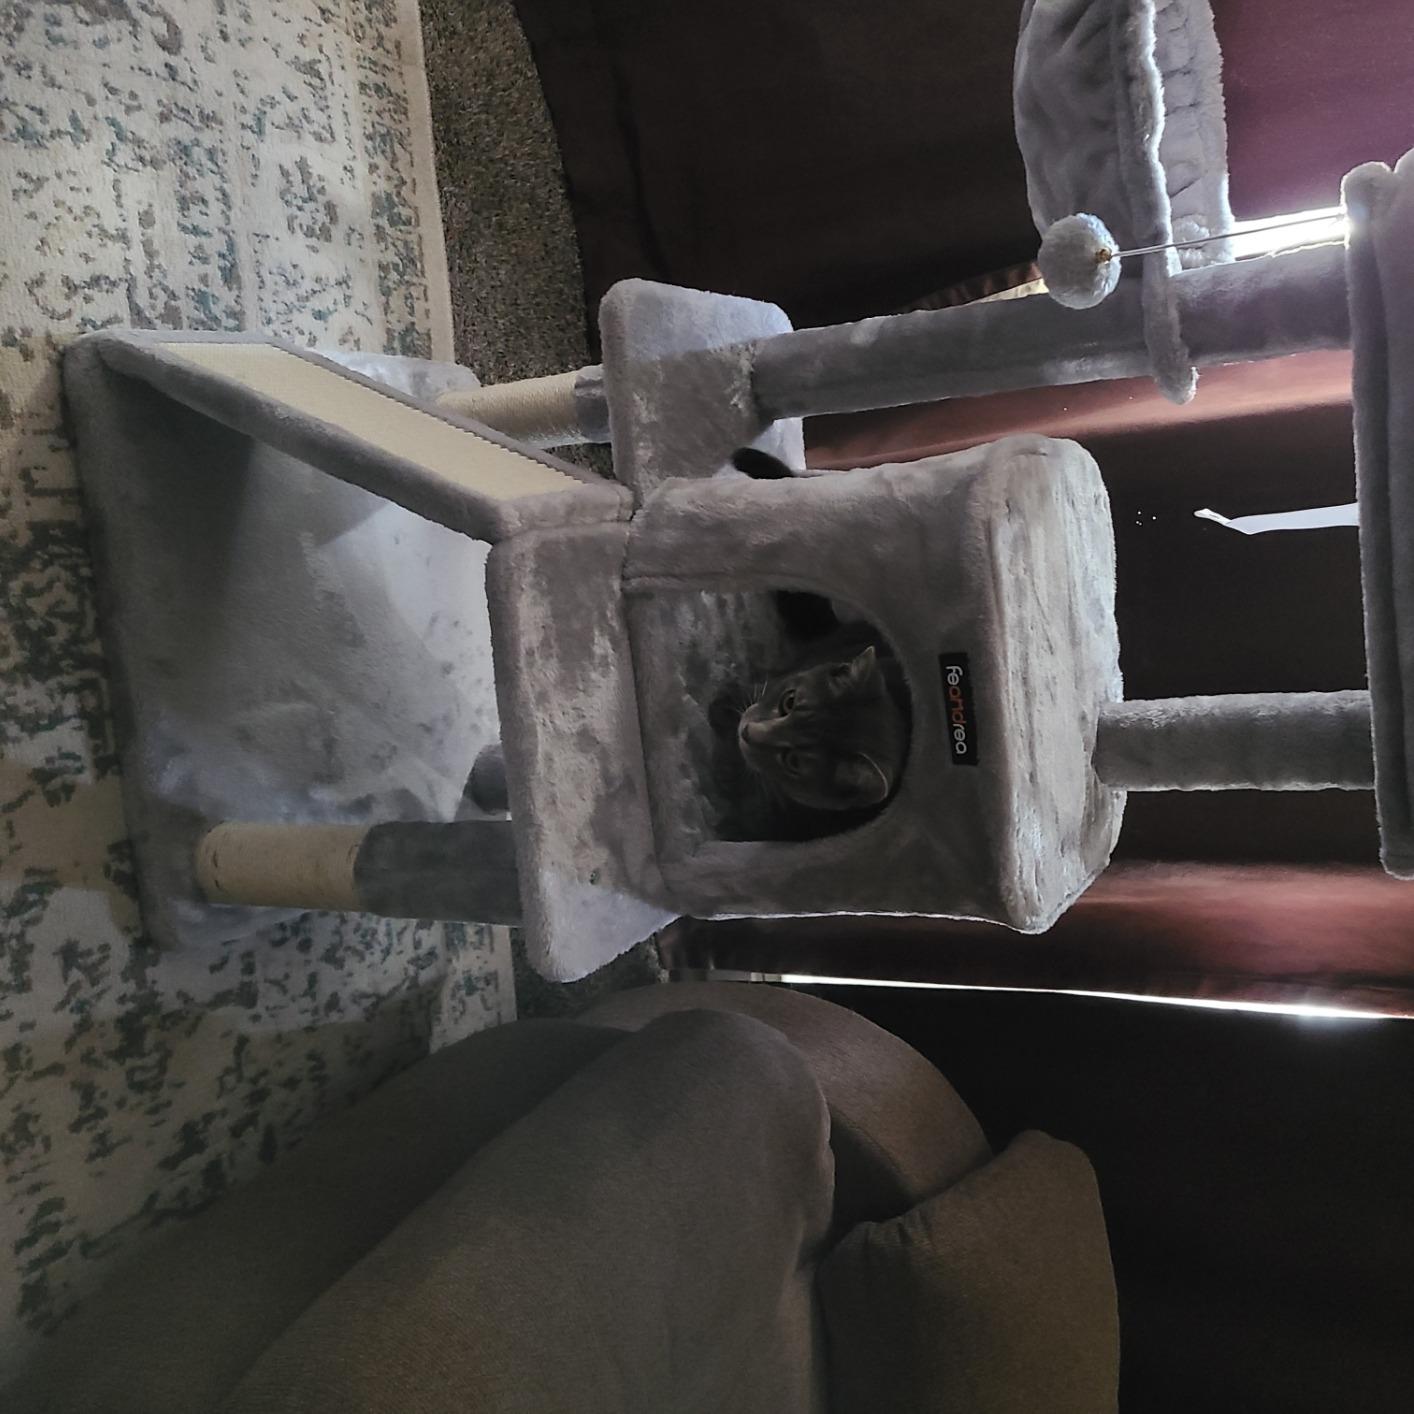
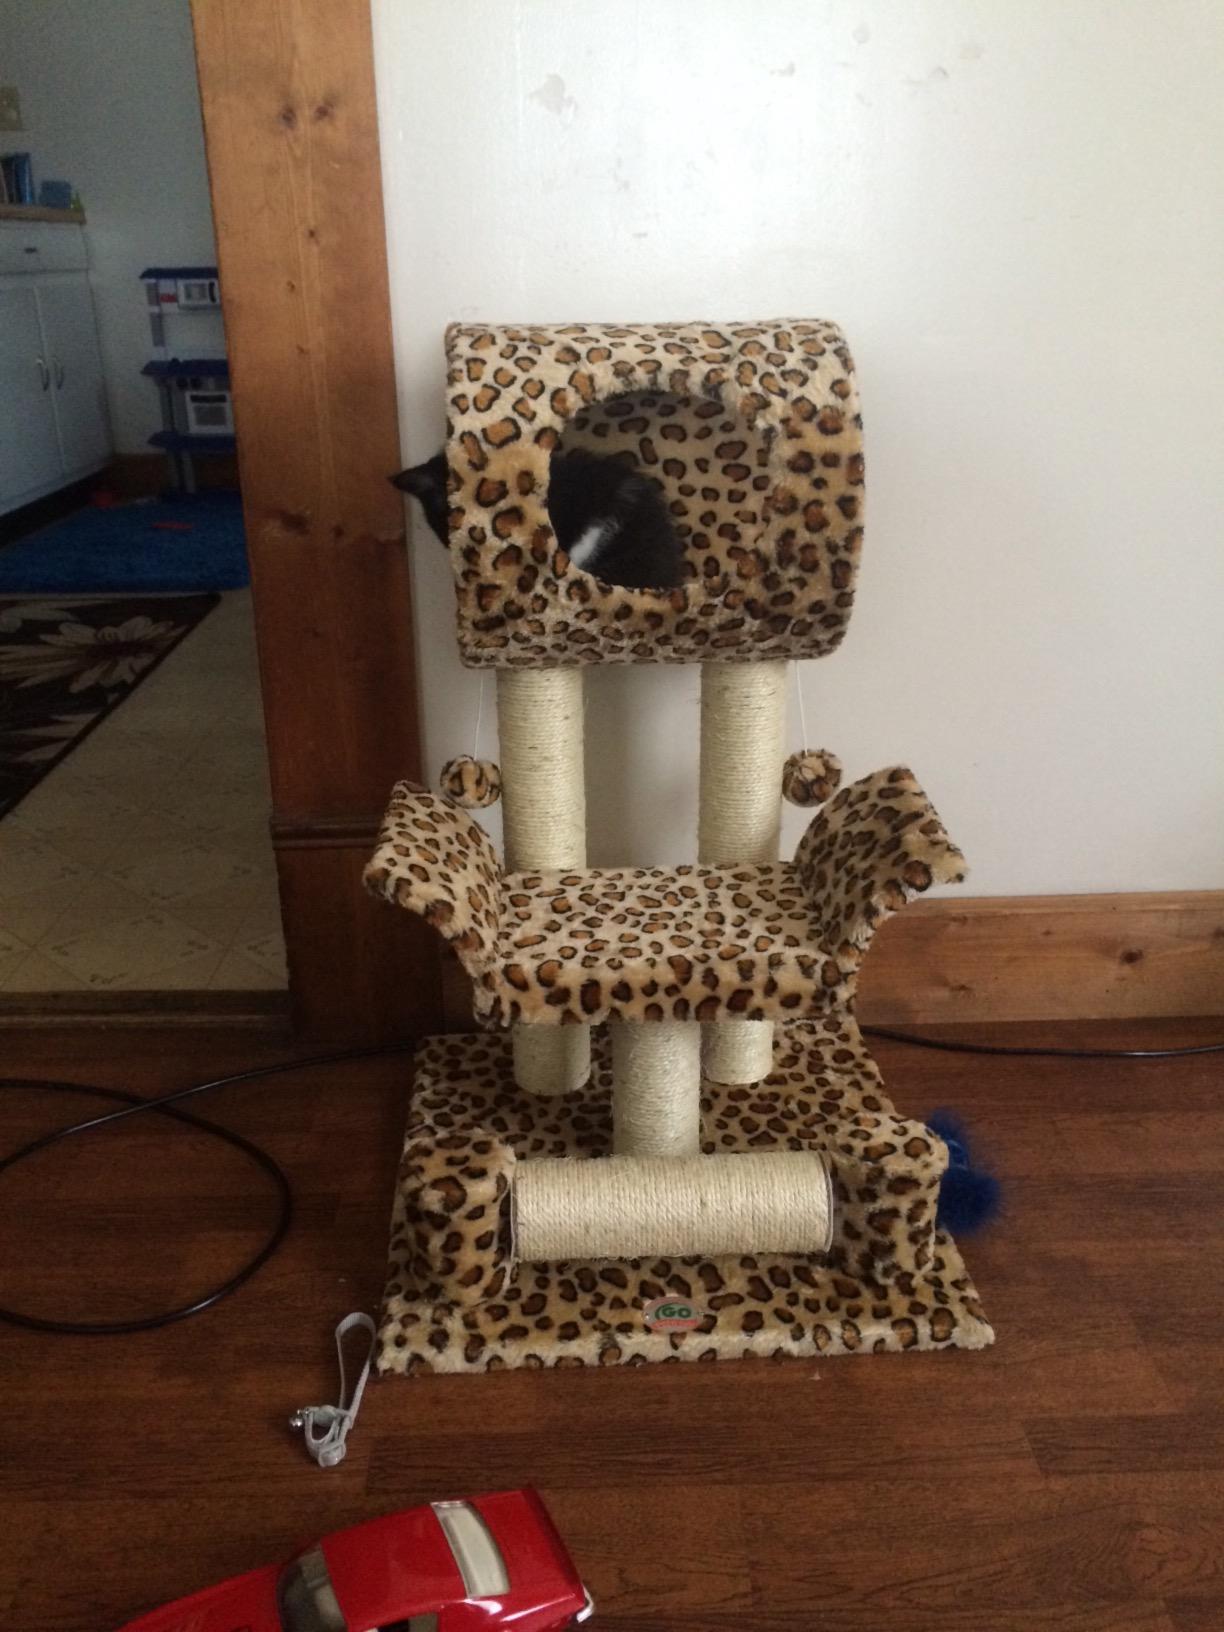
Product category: items_cat tree
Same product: no